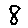
Label: 8